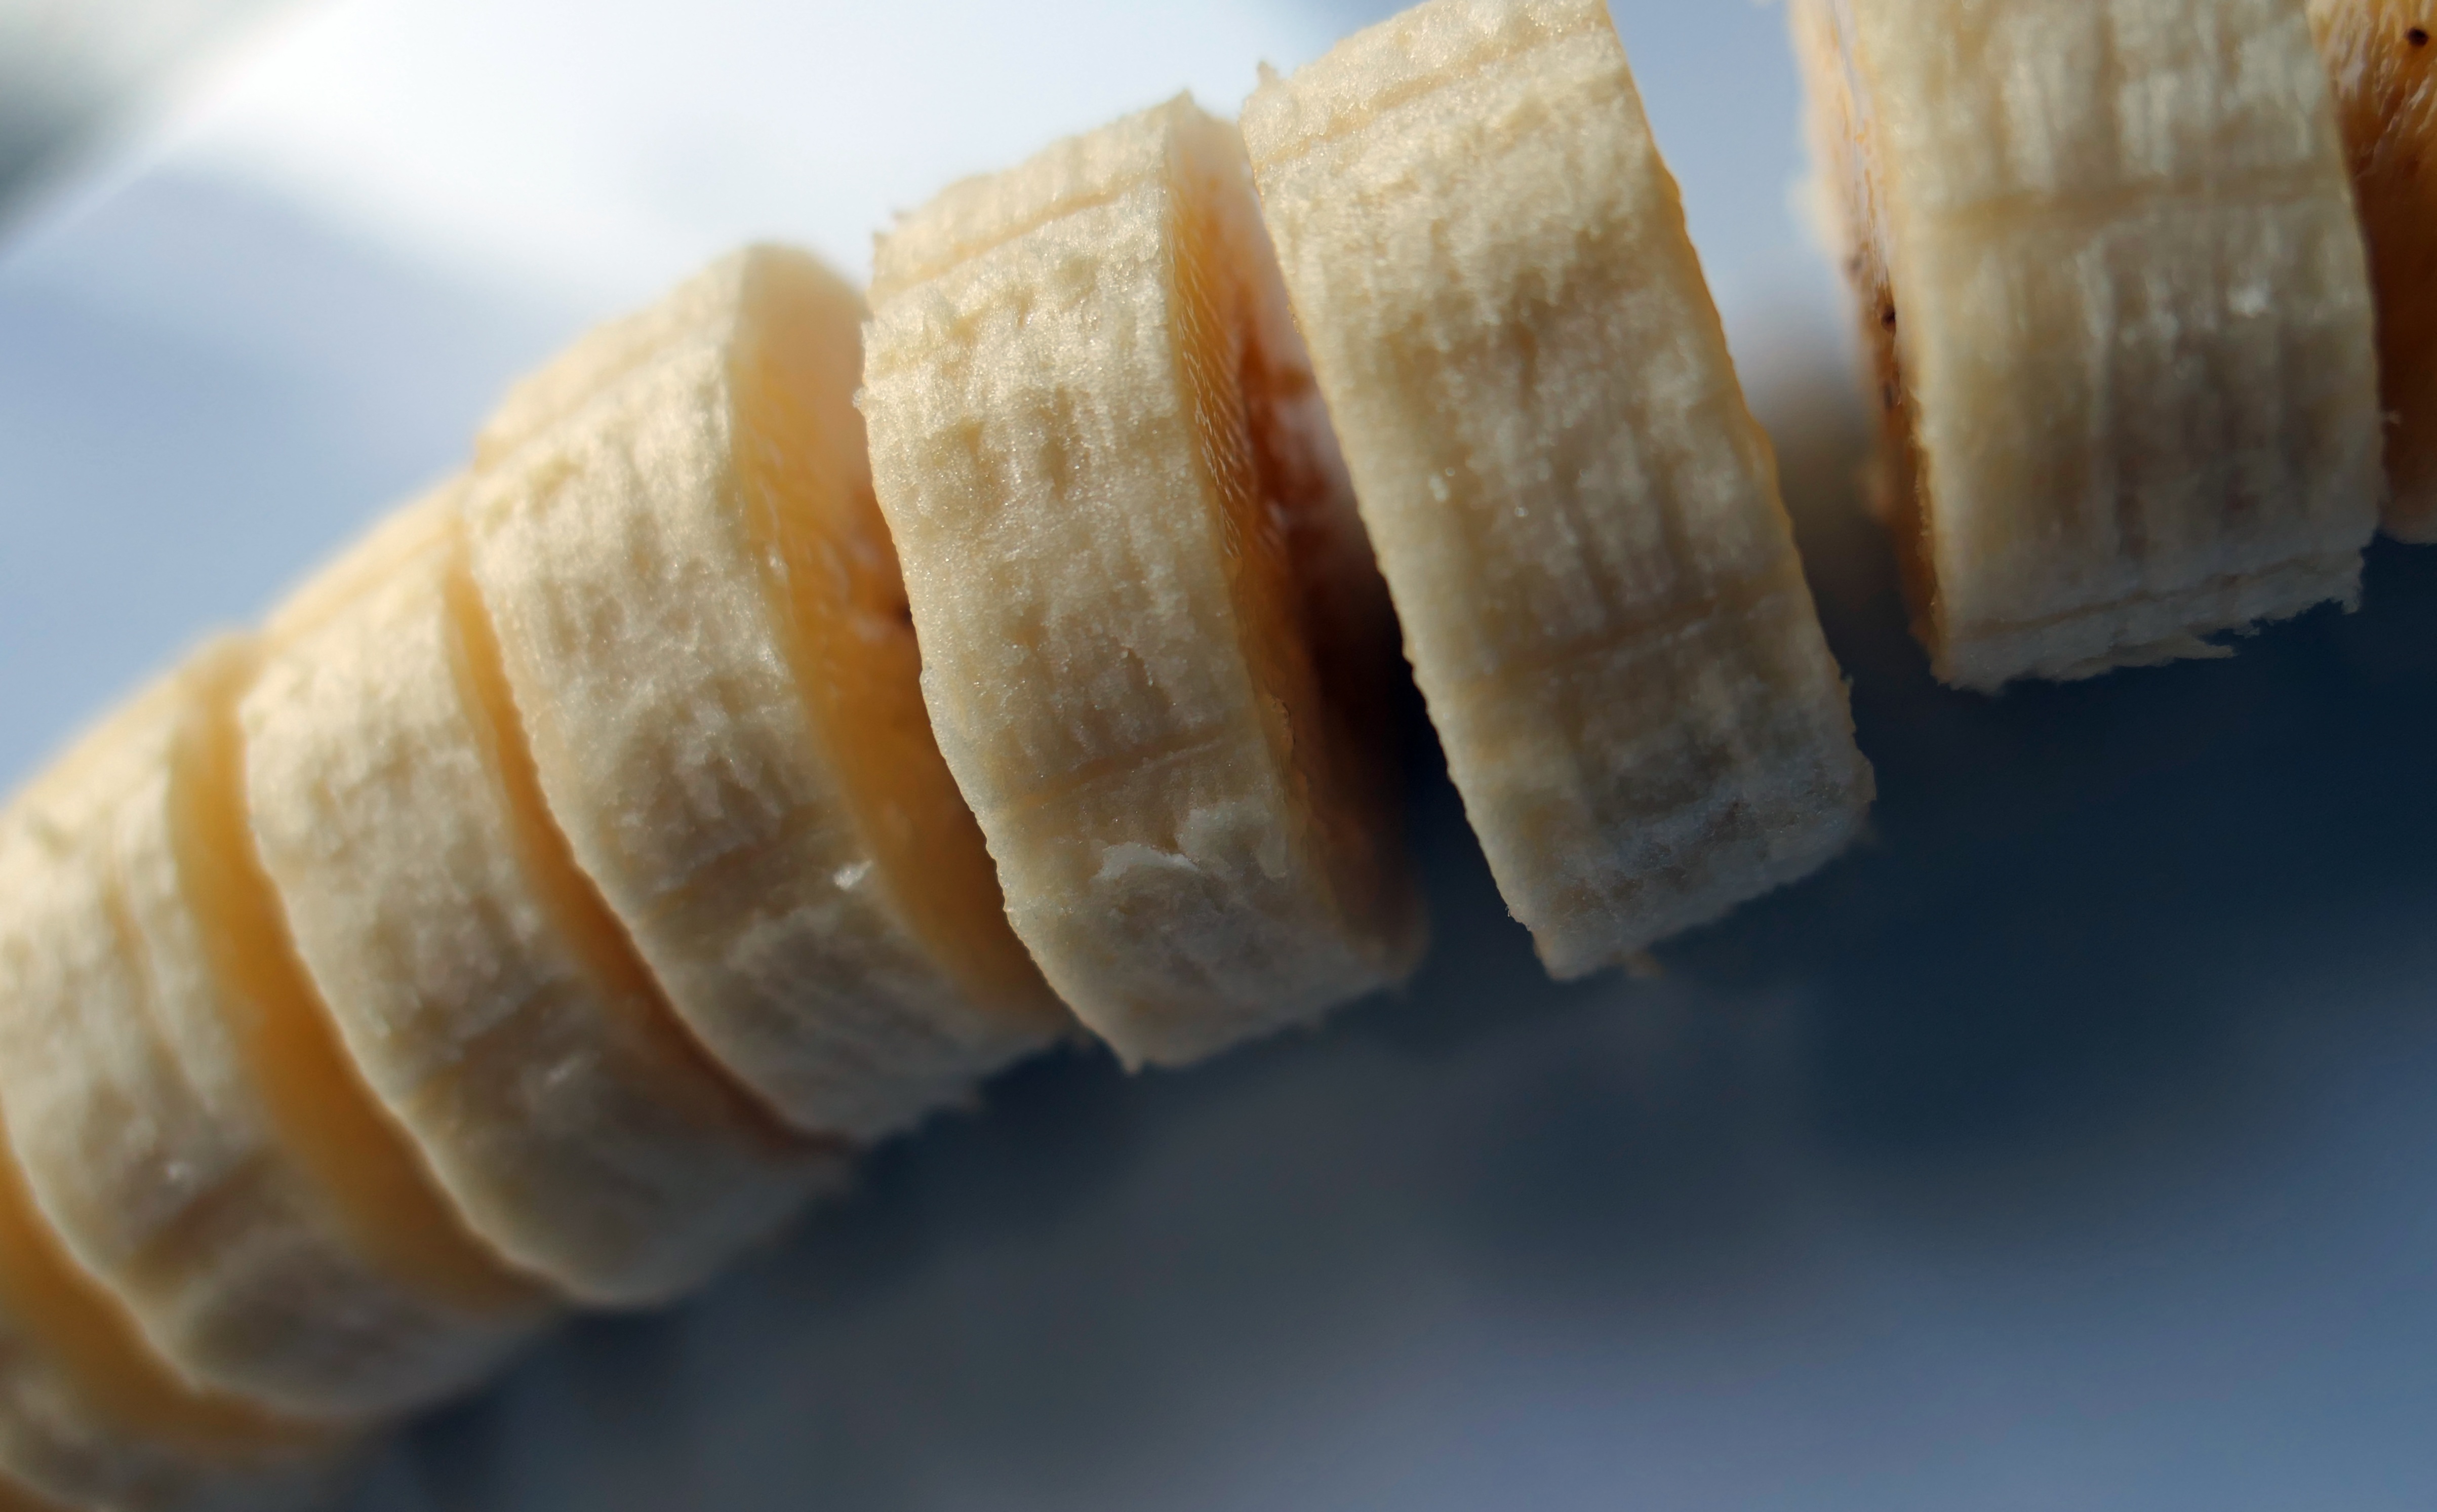
fruit, dish, food, produce, yellow, banana, baking, healthy, dessert, cuisine, shell, fruits, vitamins, baked goods, snack food